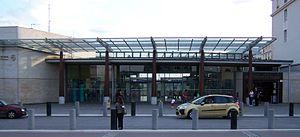
La gare du Val d'Europe est une gare ferroviaire française en limite des communes de Serris, Chessy et de Montévrain.
Serris est une commune française située dans le département de Seine-et-Marne, en région Île-de-France. Serris fait partie du secteur IV de la ville nouvelle de Marne-la-Vallée, appelé Val d'Europe, et de l'intercommunalité Val d'Europe Agglomération.
Marne-la-Vallée est une ville nouvelle française située à l'est de Paris, dans la région Île-de-France, sur la rive gauche de la Marne.